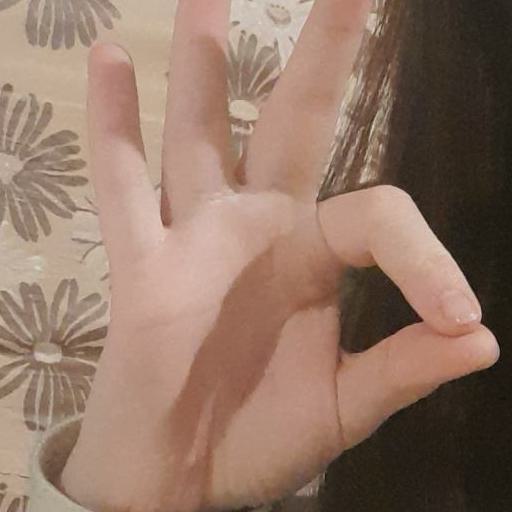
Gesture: ok